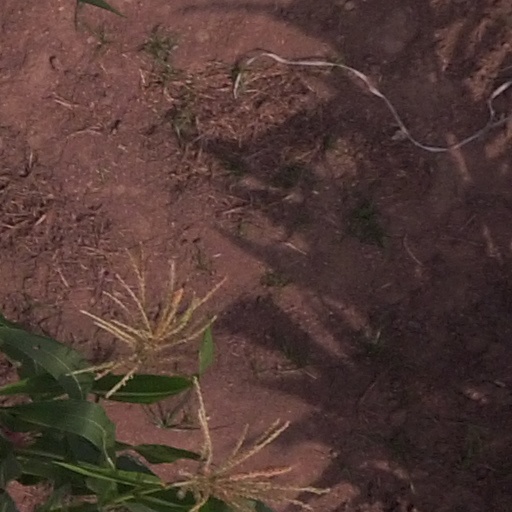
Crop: maize; corn